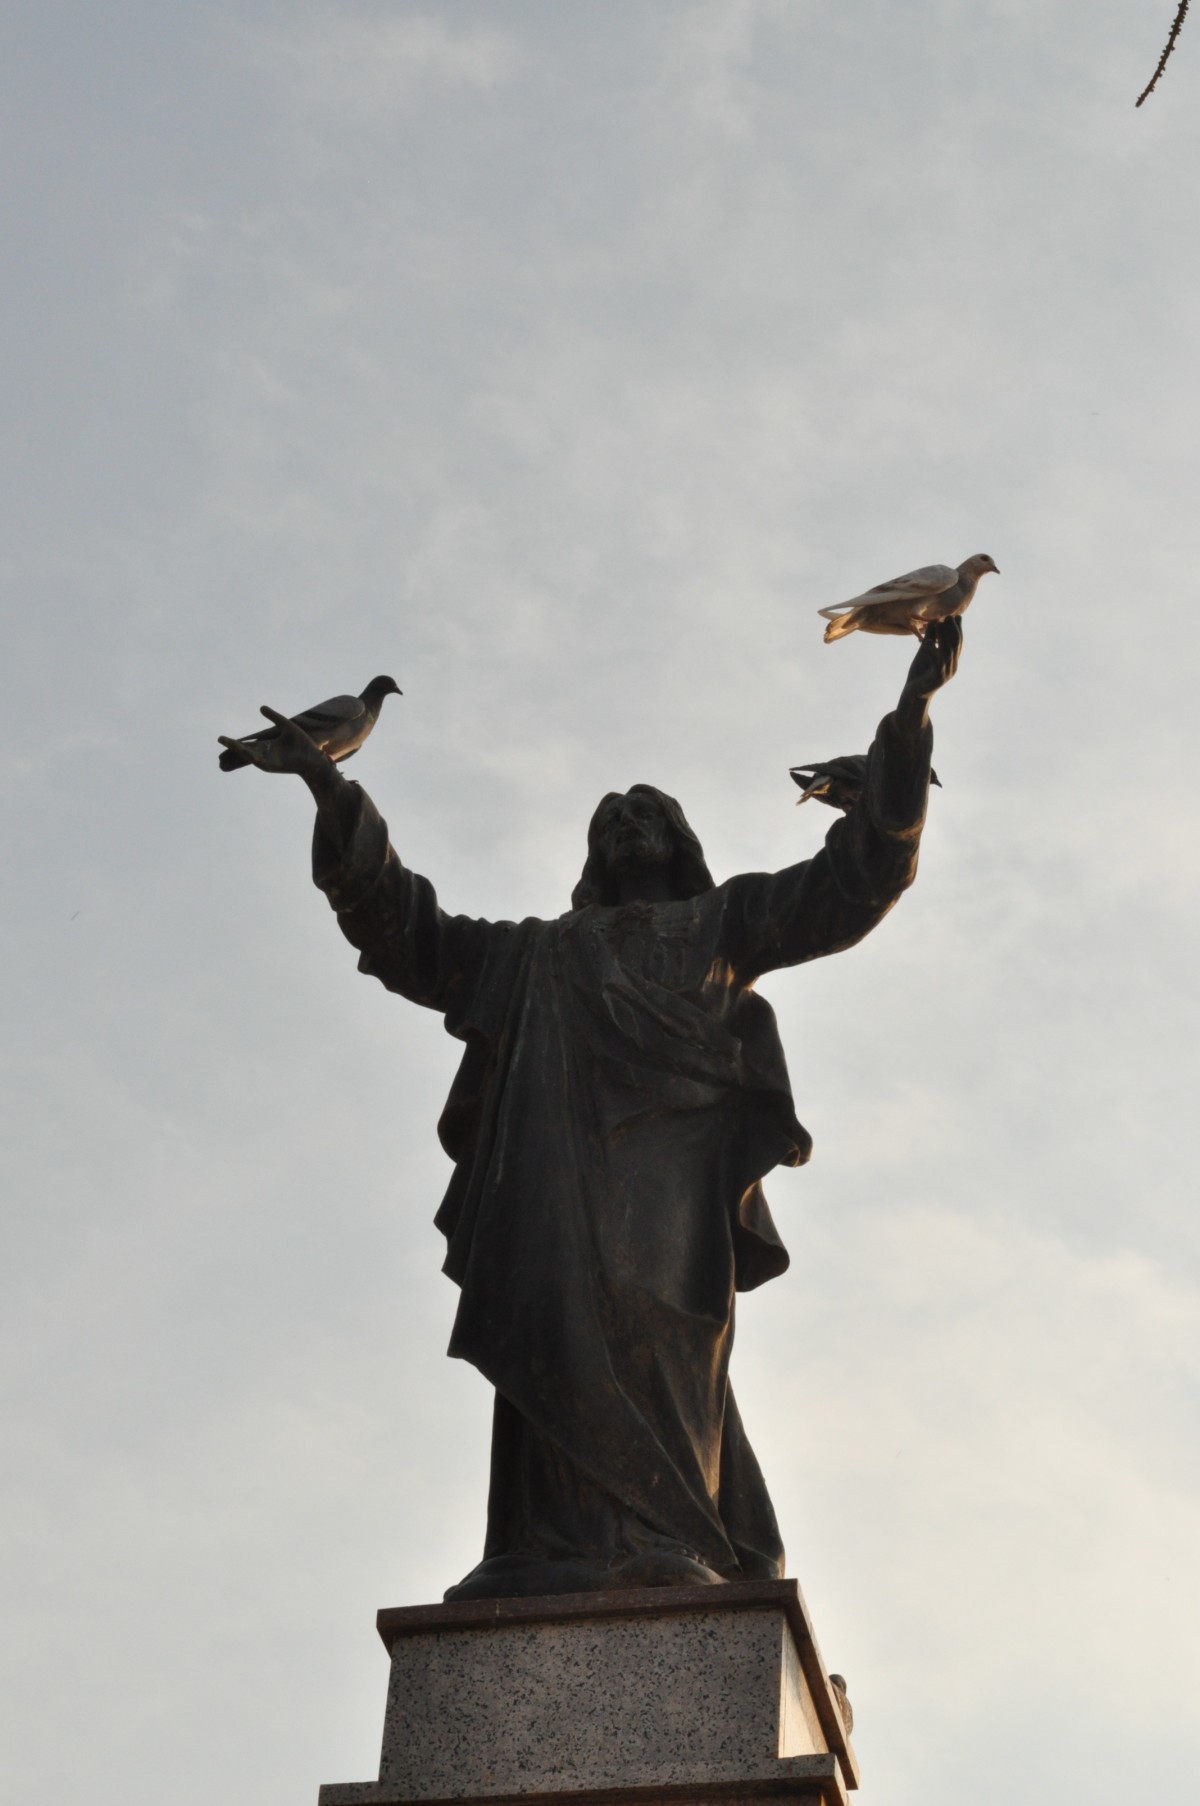
Tags: statue, sculpture